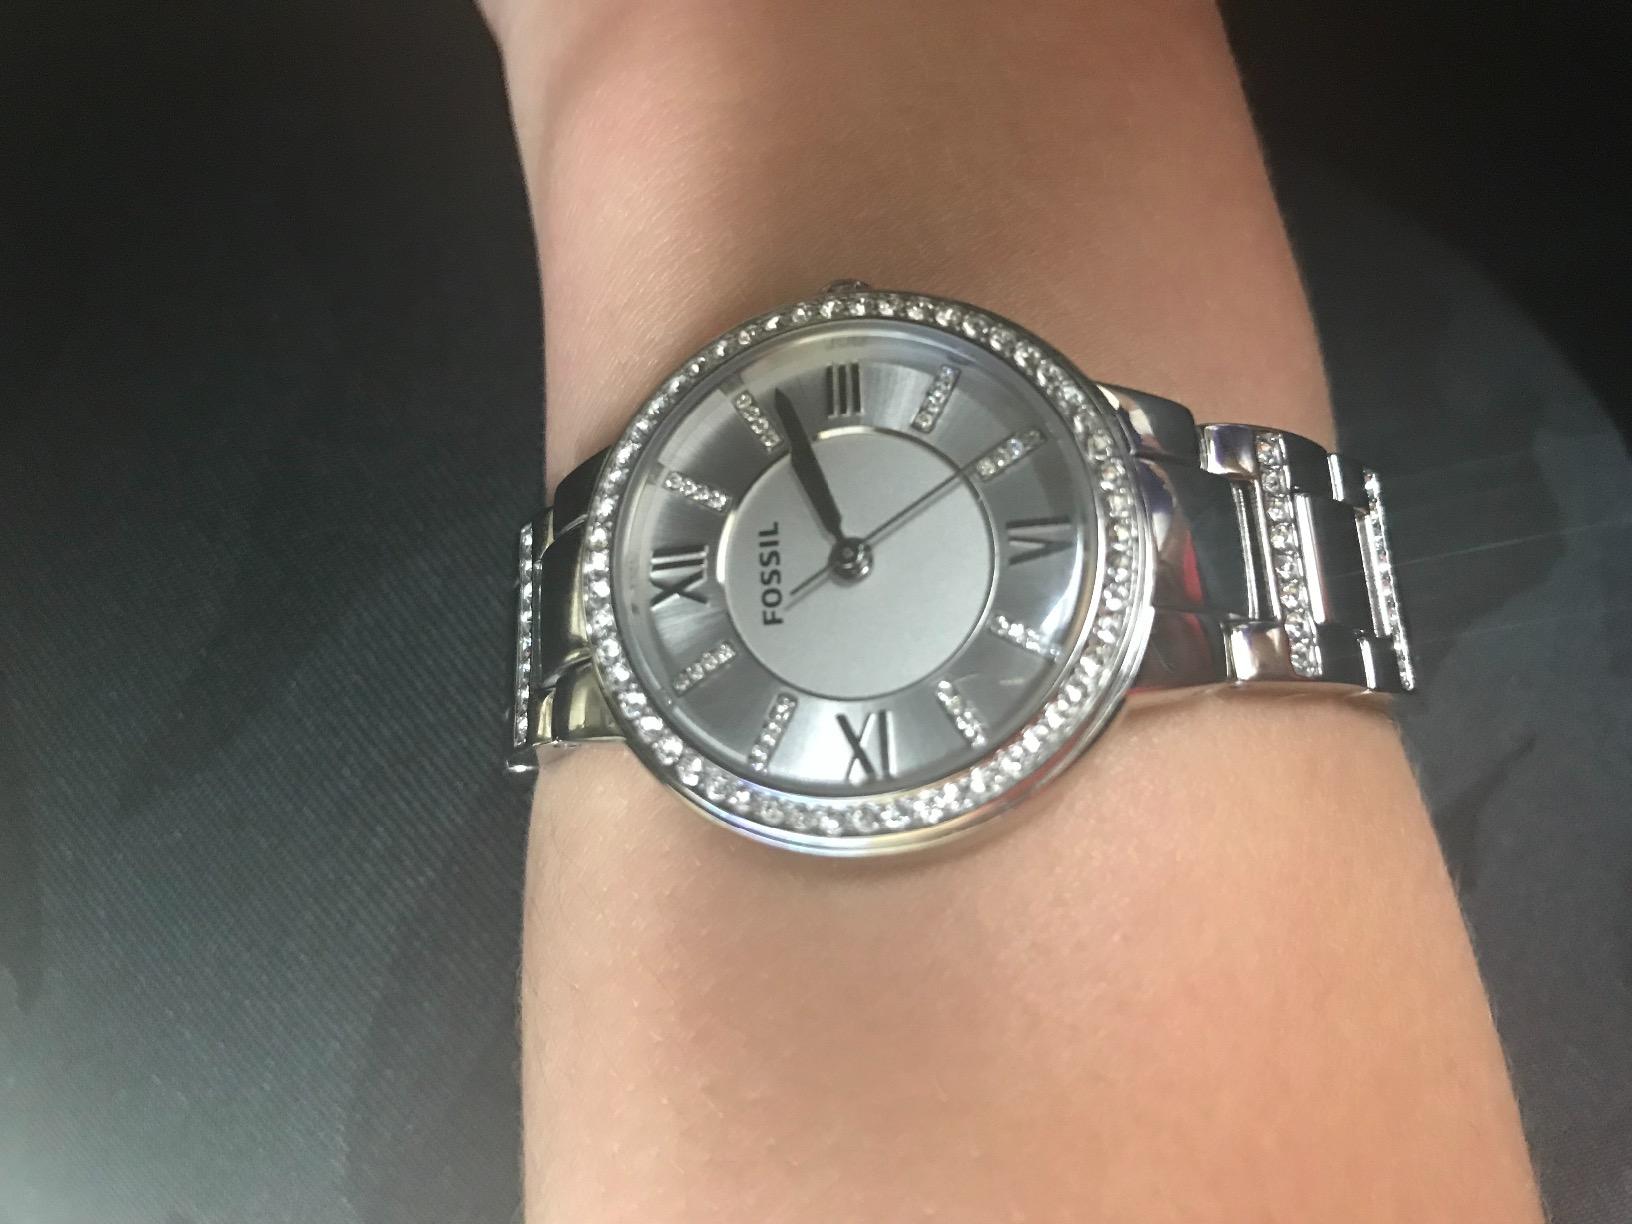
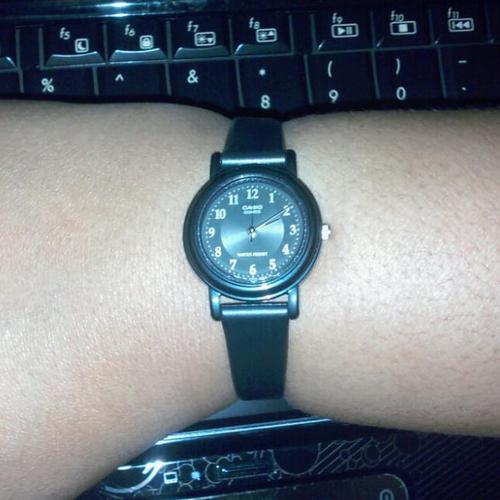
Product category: accessories_watch
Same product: no